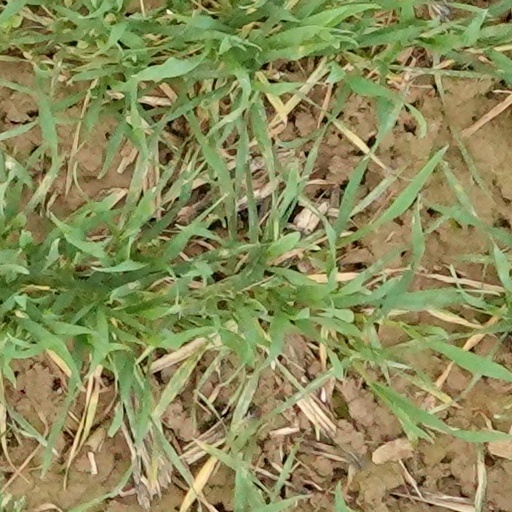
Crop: wheat